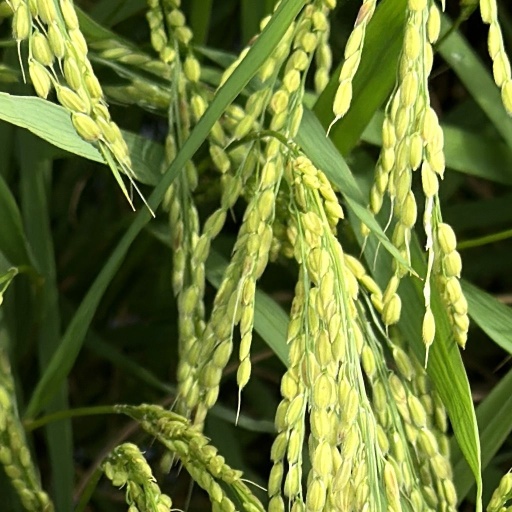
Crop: rice